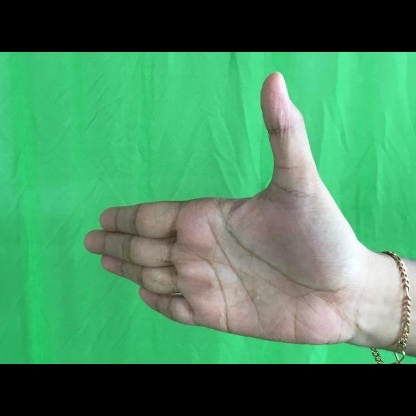
Mudra: Ardhachandran